Tobias Schenke

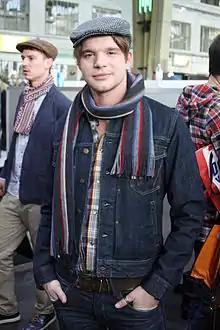
Tobias Schenke at the Bread & Butter fair in Berlin on January 19th, 2011

Tobias Schenke (27 March 1981) is a German actor most famous for playing the character of Florian Thomas in "Ants in the Pants" and "" and the older Jürgen Bartsch in "The Child I Never Was".